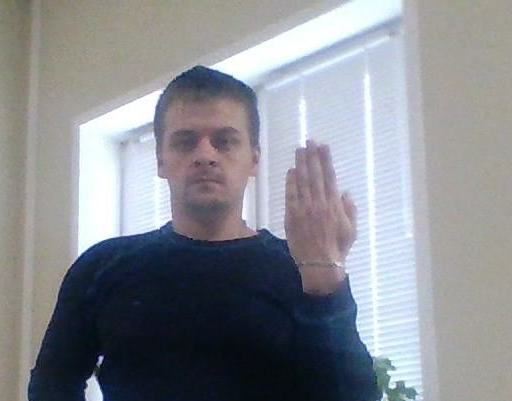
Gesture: stop_inverted